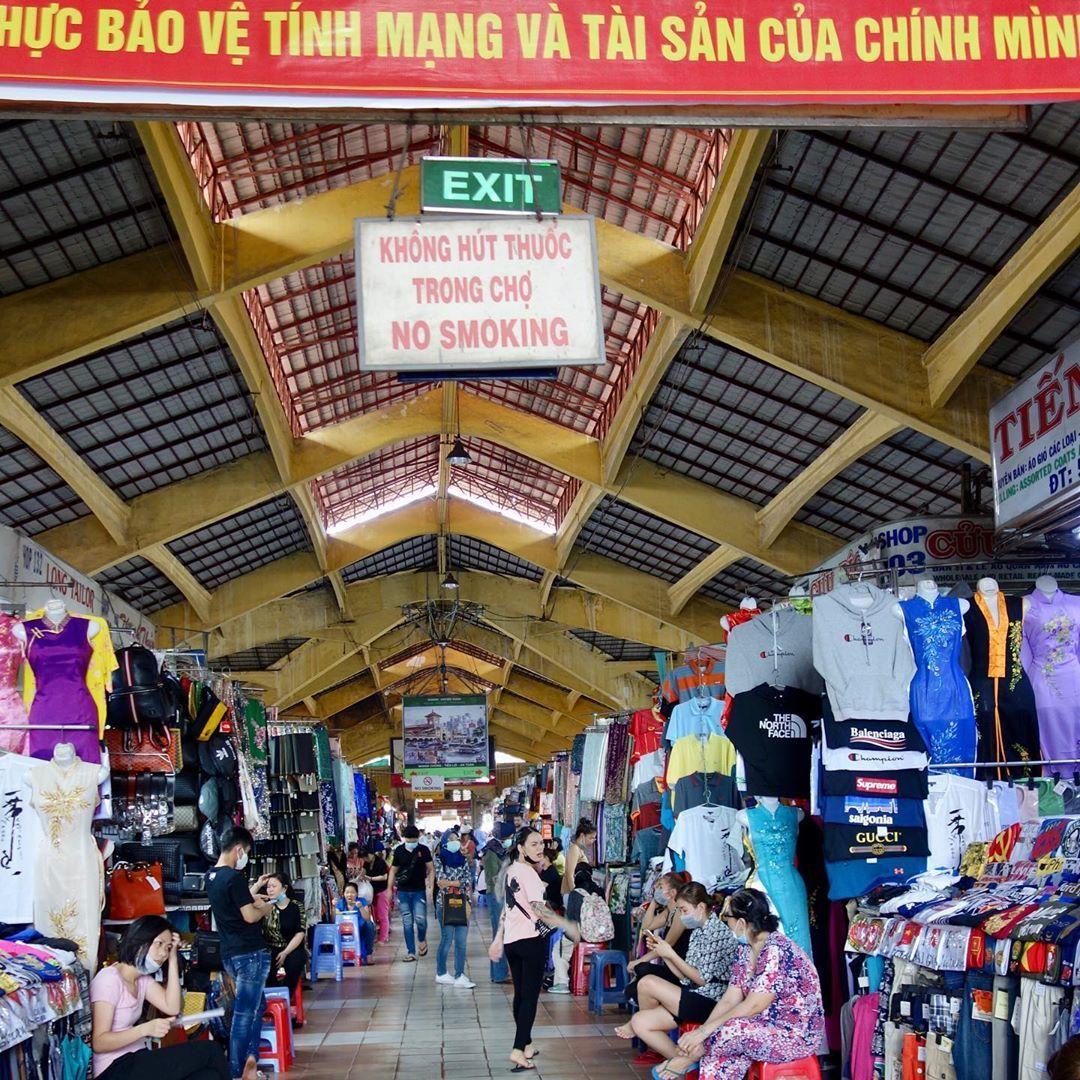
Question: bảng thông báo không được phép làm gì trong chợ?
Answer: không hút thuốc trong chợ